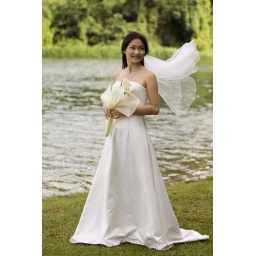
An asian woman stands near a lake in her wedding dress, the veil flying in the wind